Rula Quawas

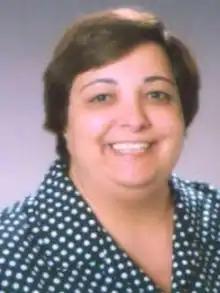

Dr. Rula Butros Audeh Quawas (25 February 1960 – 25 July 2017) was a Jordanian academic known for her advocacy for women's advancement in Jordan and as the first academic to introduce courses on feminism at the University of Jordan.